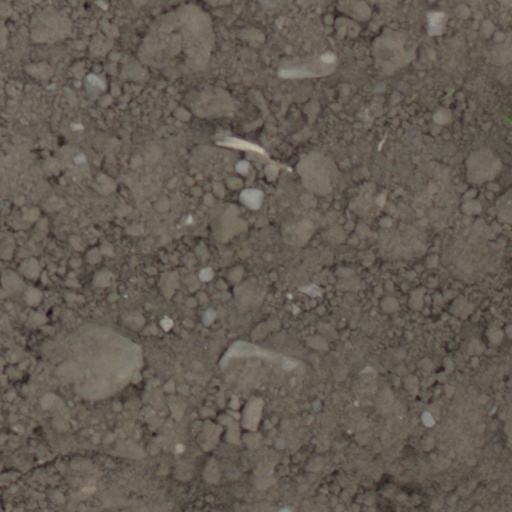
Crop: wheat